Pandasozhanallur

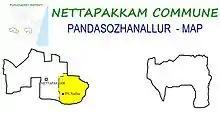
Pandasozhanallur, Nettapakkam Commune

Pandasozhanallur is a panchayat village in Nettapakkam Commune in the Union Territory of Puducherry, India. It is also a revenue village under Nettapakkam firka. "Pandasozhanallur" is also known as PS Nallur.